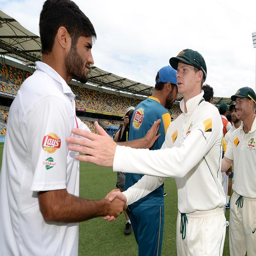
cricket player and team mates shake hands with the team